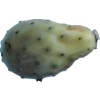
Label: cactus_fruit_green